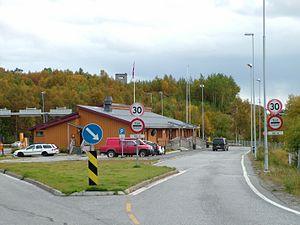
Sør-Varanger est une commune norvégienne située dans le comté de Troms og Finnmark. Située à l'extrême nord-est du pays, aux frontières avec la Finlande et la Russie, elle occupe une superficie de 3 967 km², et comptait en 2009 9 653 habitants.